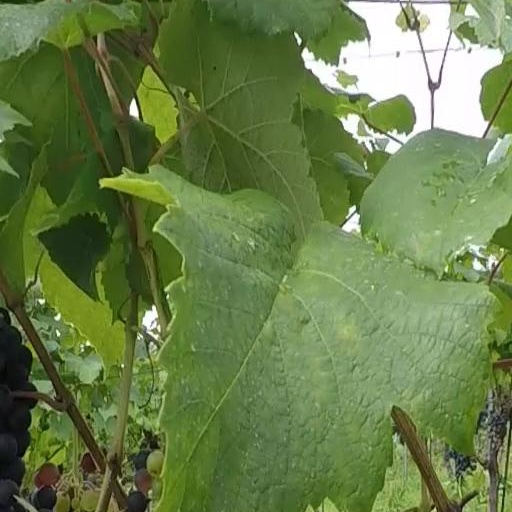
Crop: grape